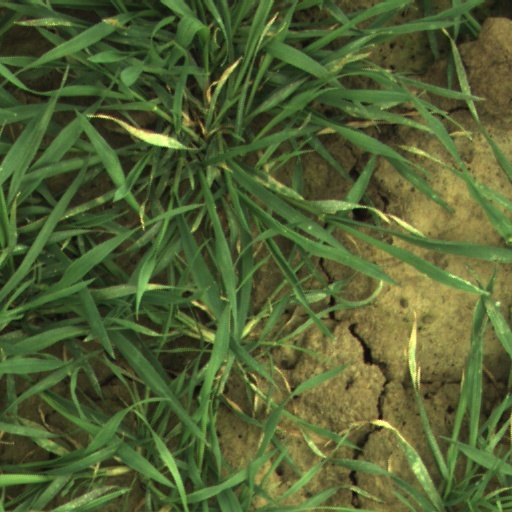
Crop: wheat